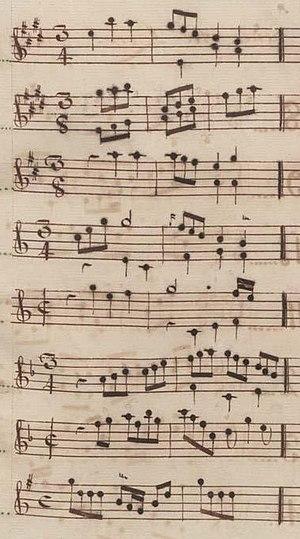
Table du volume I des manuscrits de Venise (incipit des sonates 15 à 22, K. 162 à 169).
Le tableau suivant liste les sonates pour clavier composées par Domenico Scarlatti en suivant les catalogues musicologiques, les sources manuscrites et les premières éditions ; il permet leur concordance.